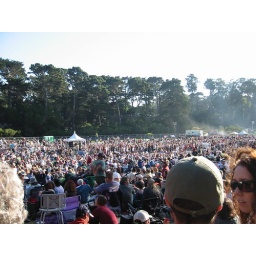
san francisco blue grass in the park